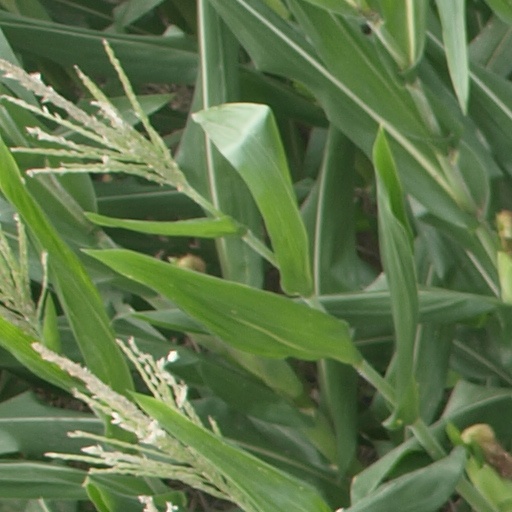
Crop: maize; corn